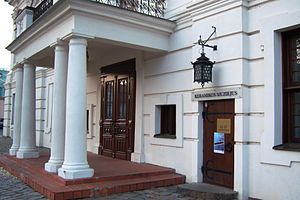
Det nationale Čiurlionis kunstmuseum / Galleri
Det nationale Čiurlionis kunstmuseum er et konglomerat af kustmuseer i Litauen. Museerne er primært dedikeret til at udstille og formidle værker af den litauiske komponist og maler Mikalojus Konstantinas Čiurlionis.